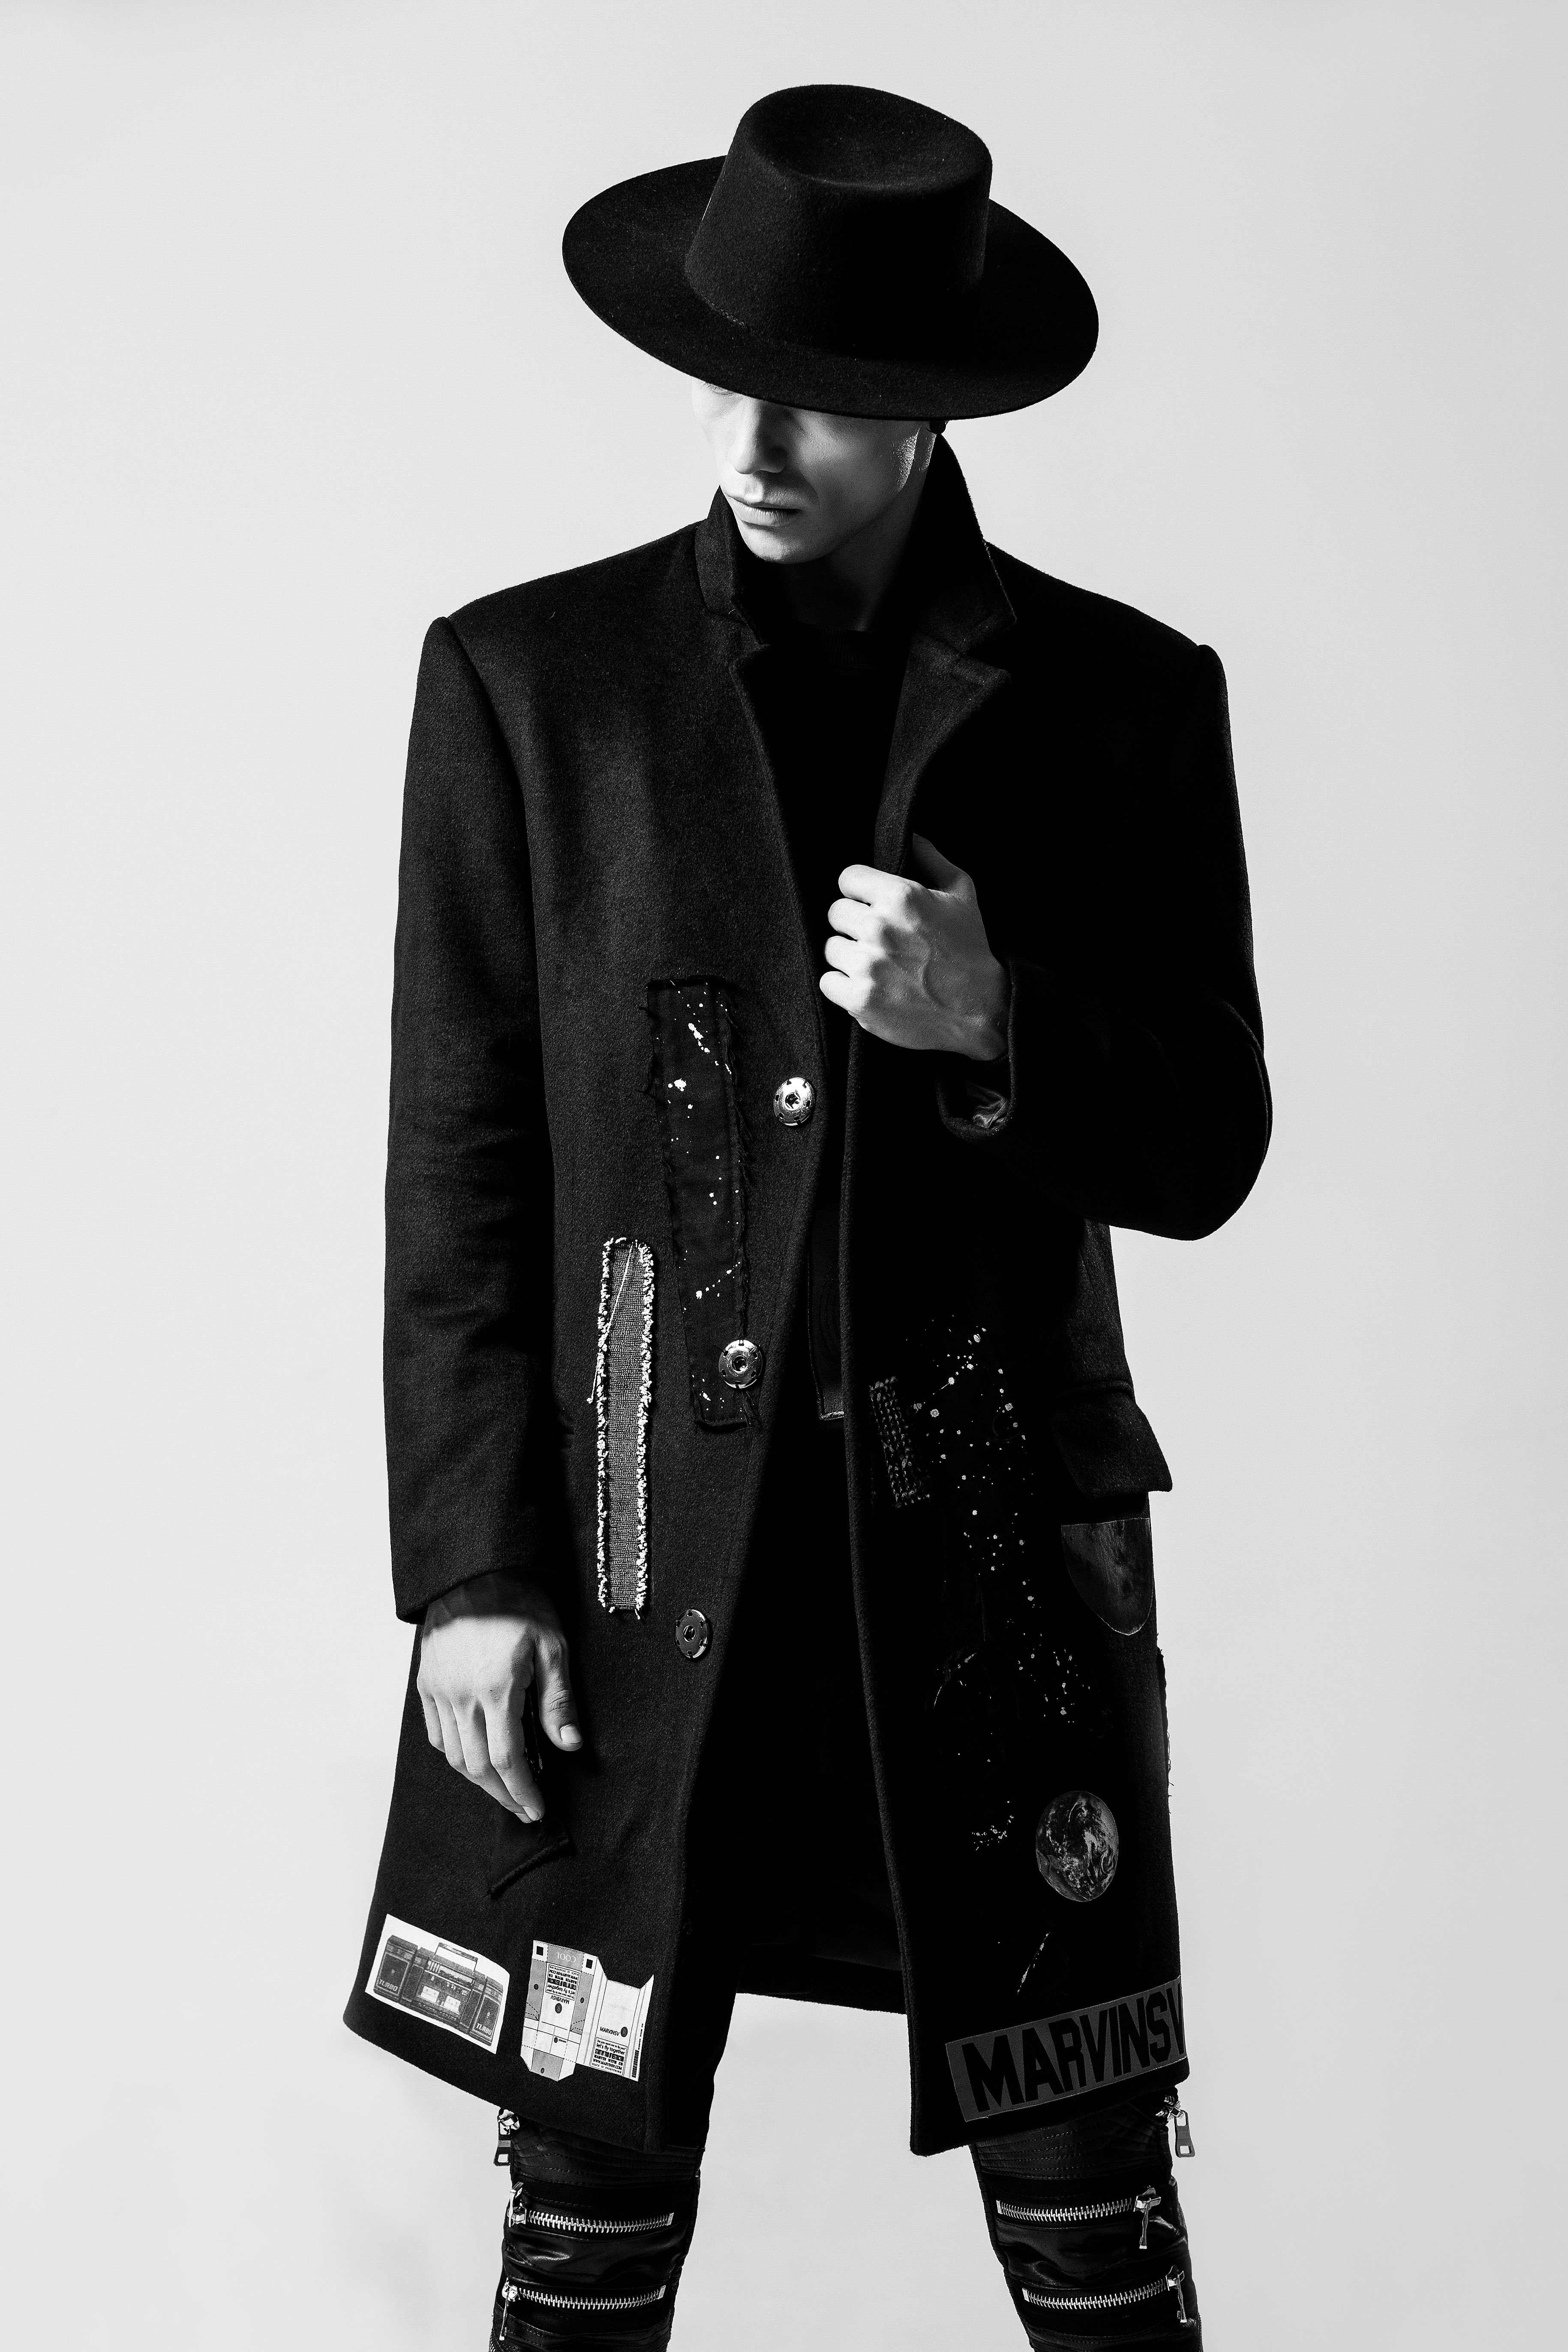
man, person, suit, black and white, leather, pattern, model, spring, fashion, clothing, black, jacket, outerwear, tuxedo, pants, gentleman, outfit, wear, adult, overcoat, fedora, fashionable, photo shoot, formal wear, monochrome photography